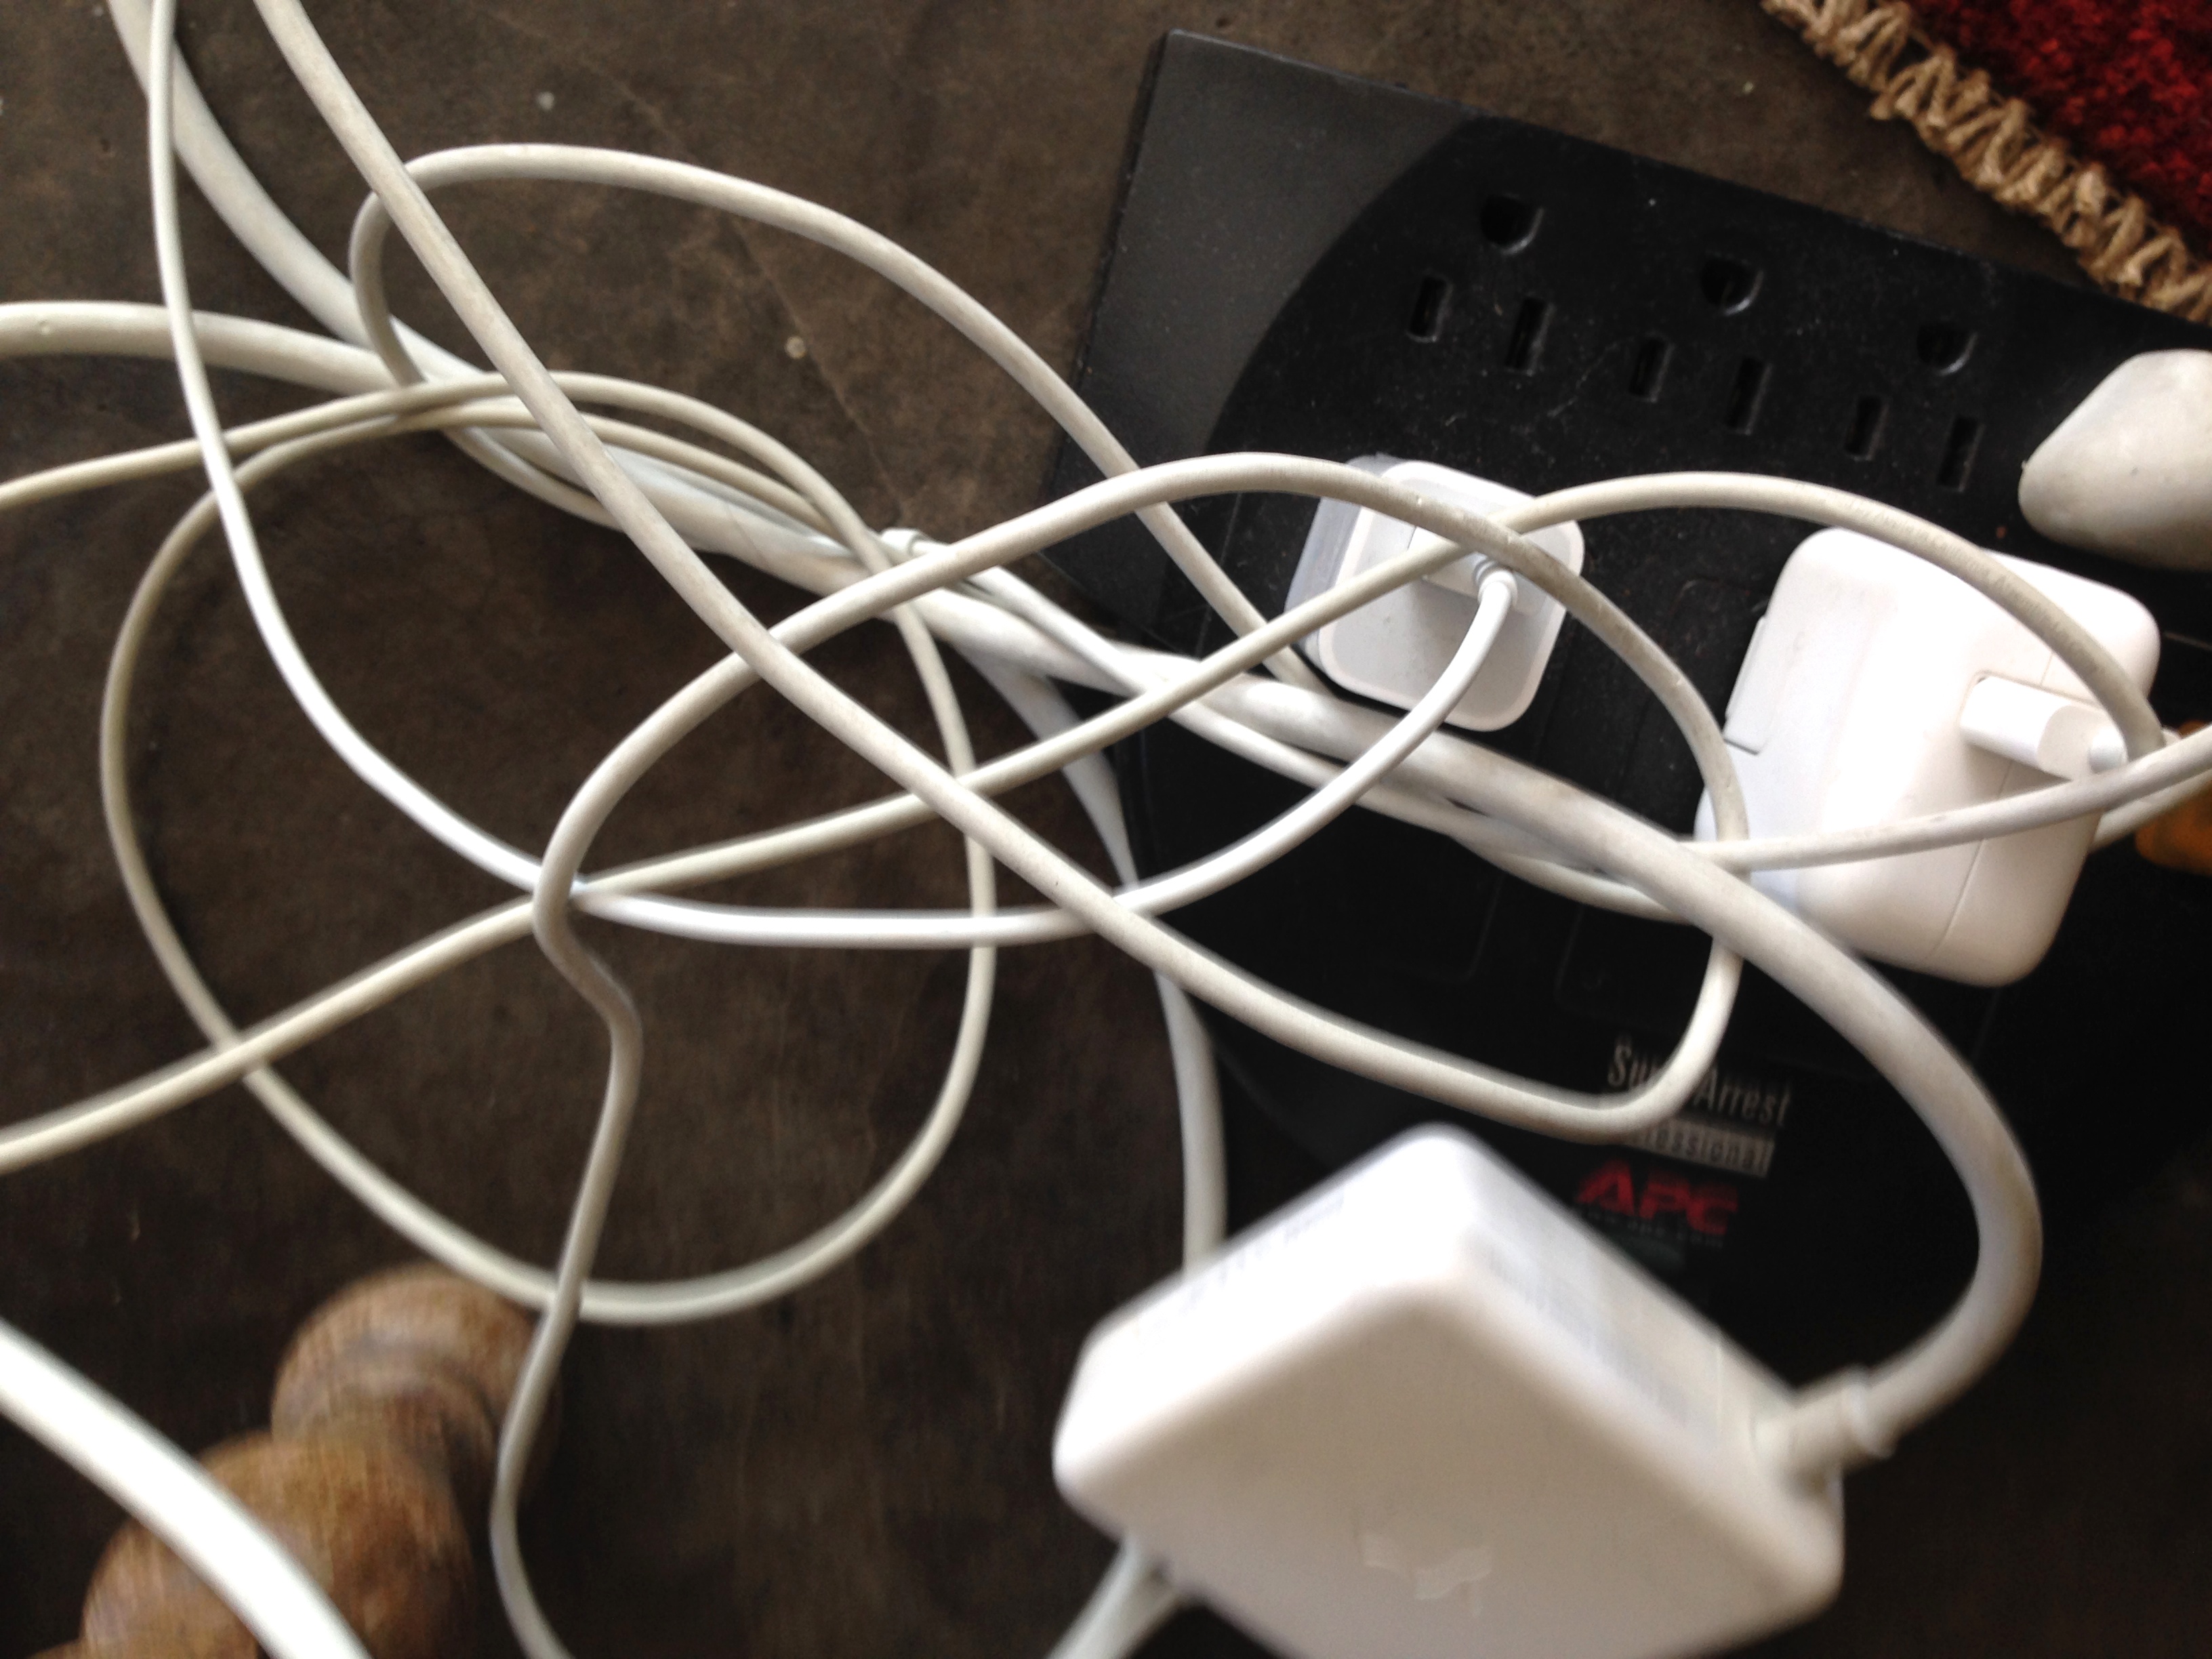
technology, white, wheel, gadget, glasses